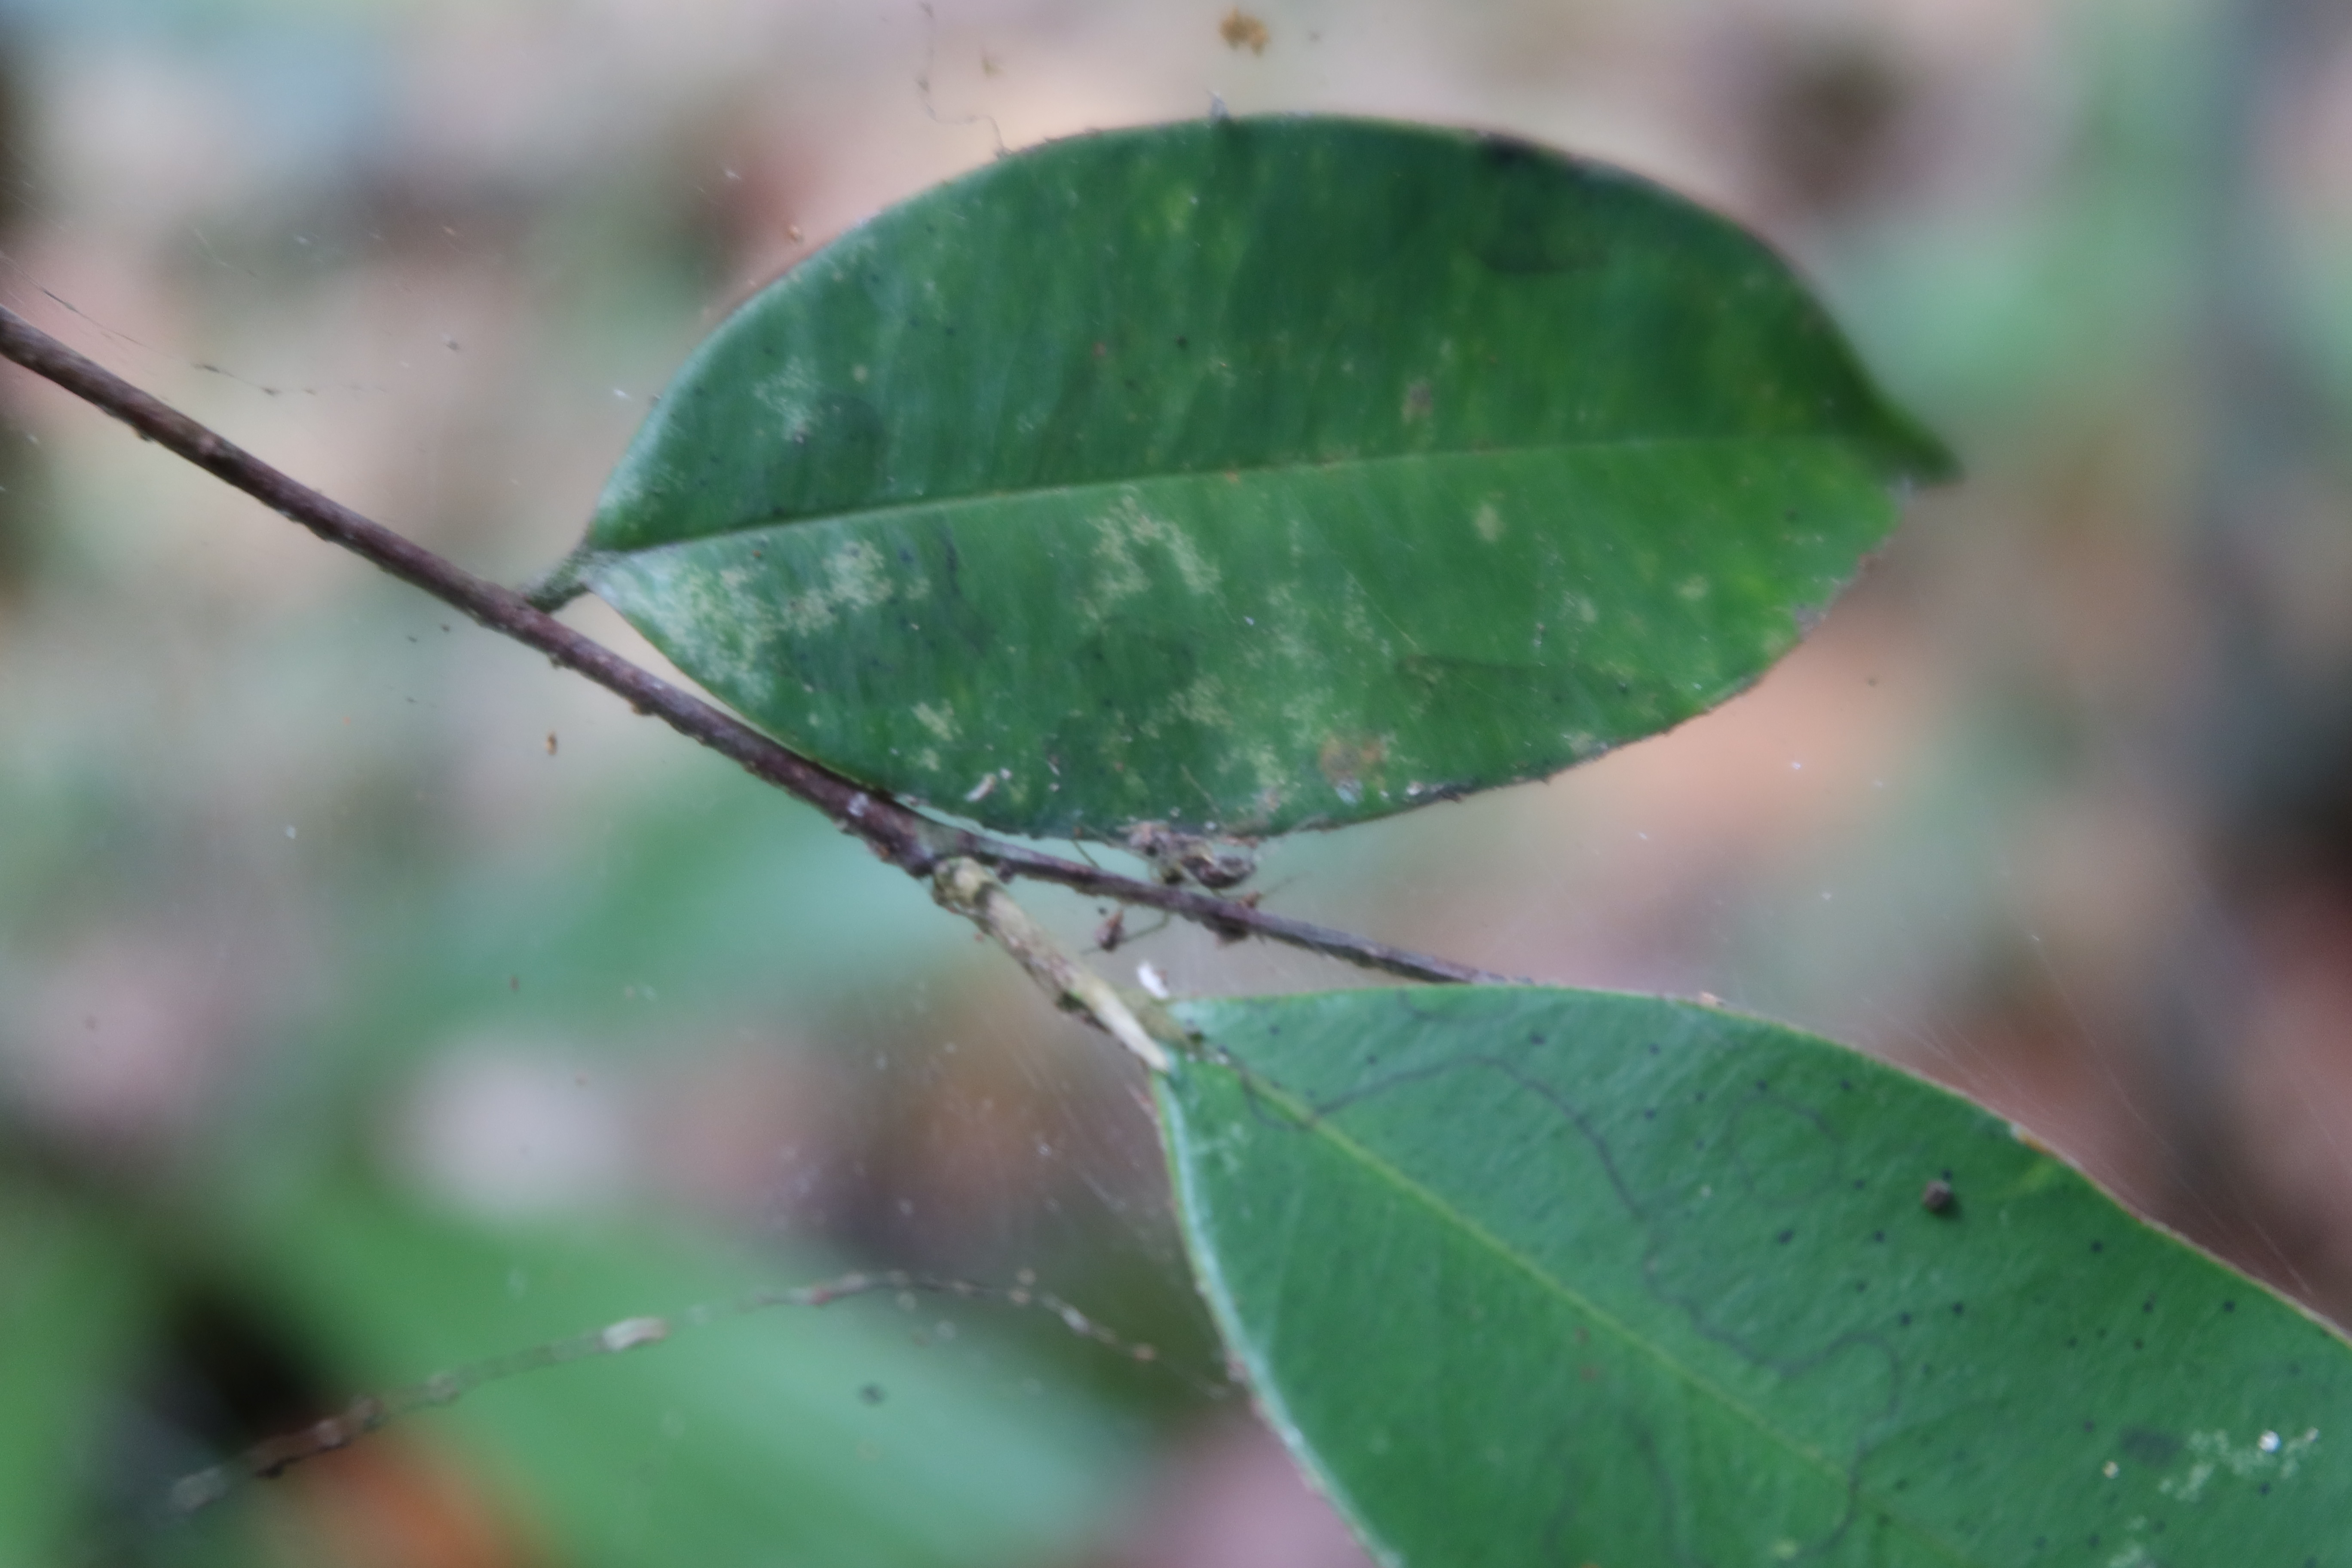
Label: Downy mildew